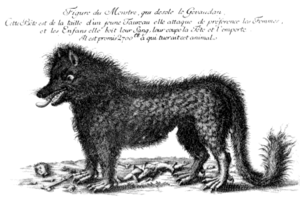
Gévaudan-monstret
Gévaudan-monstret var en legendarisk ulvelignende skabning, der terroriserede provinsen Gévaudan i det sydlige Frankrig omkring 1764-1767. Mange angreb rapporteredes, og 60 til 100 mennesker skulle have været dræbt. Man debaterer stadig monstrets sande identitet.